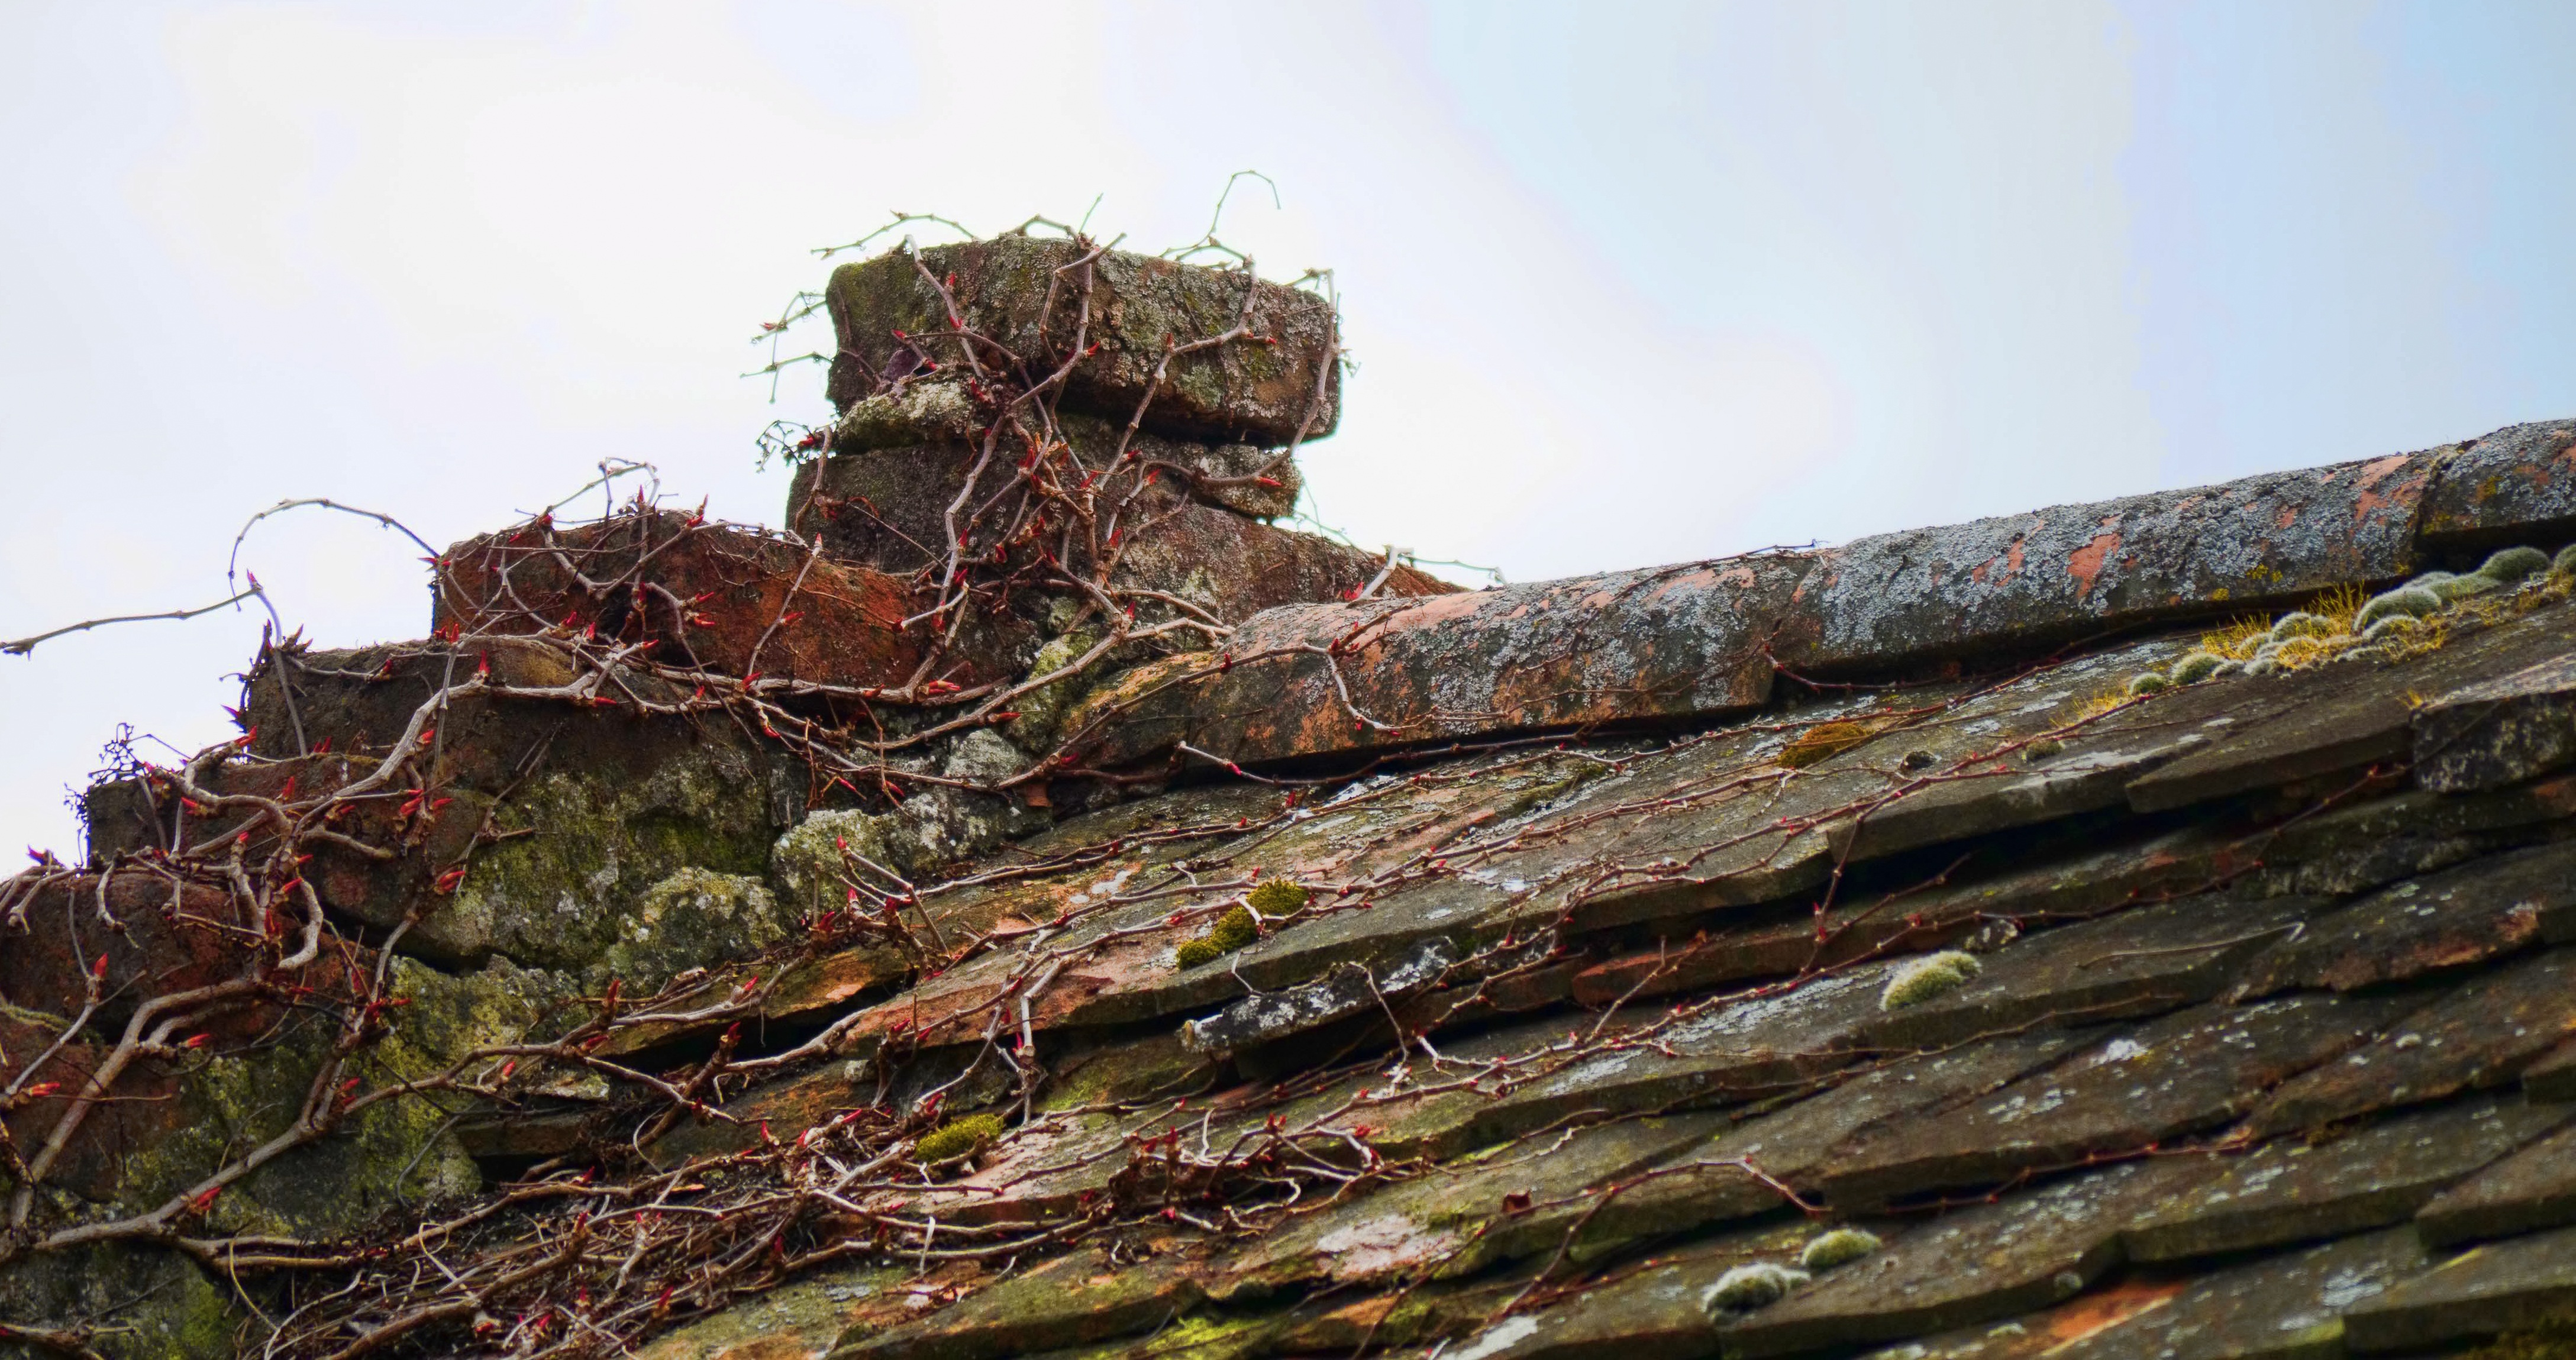
tree, rock, wood, roof, trunk, spring, terrain, scrap, wine partner, foliation, woody plant, veitschii, wall cat